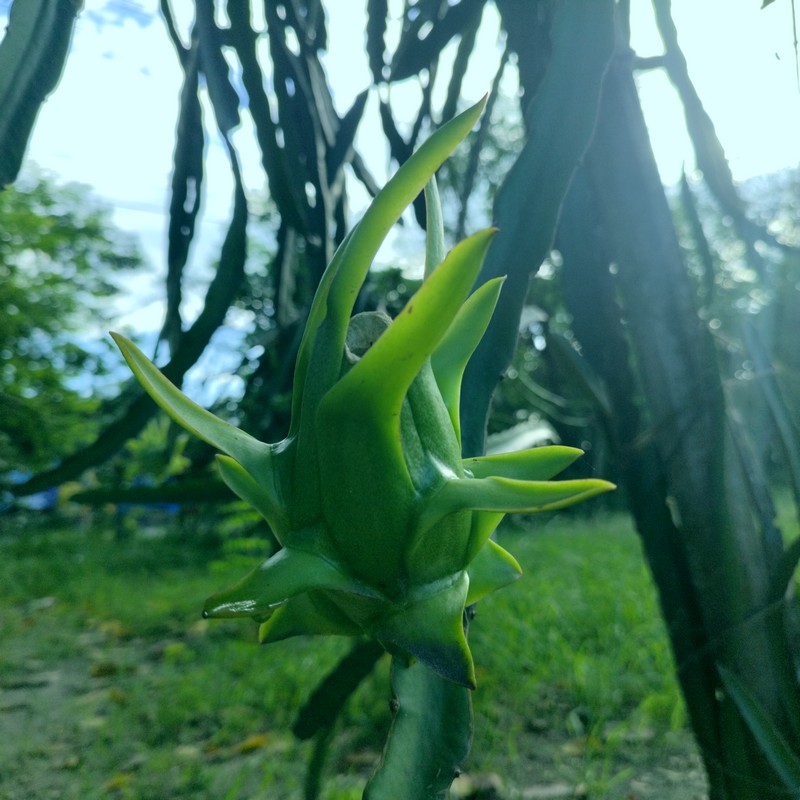
Label: Immature Dragon Fruit